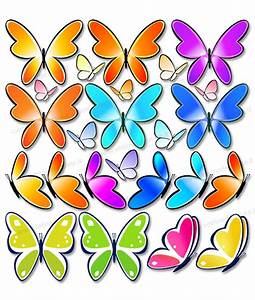
Label: farfalla